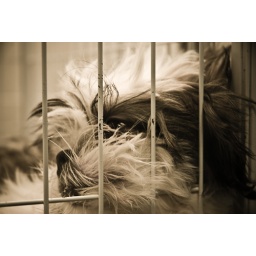
A cute puppy in the the pet shop store near my place. He sadly looking at the people passing by.